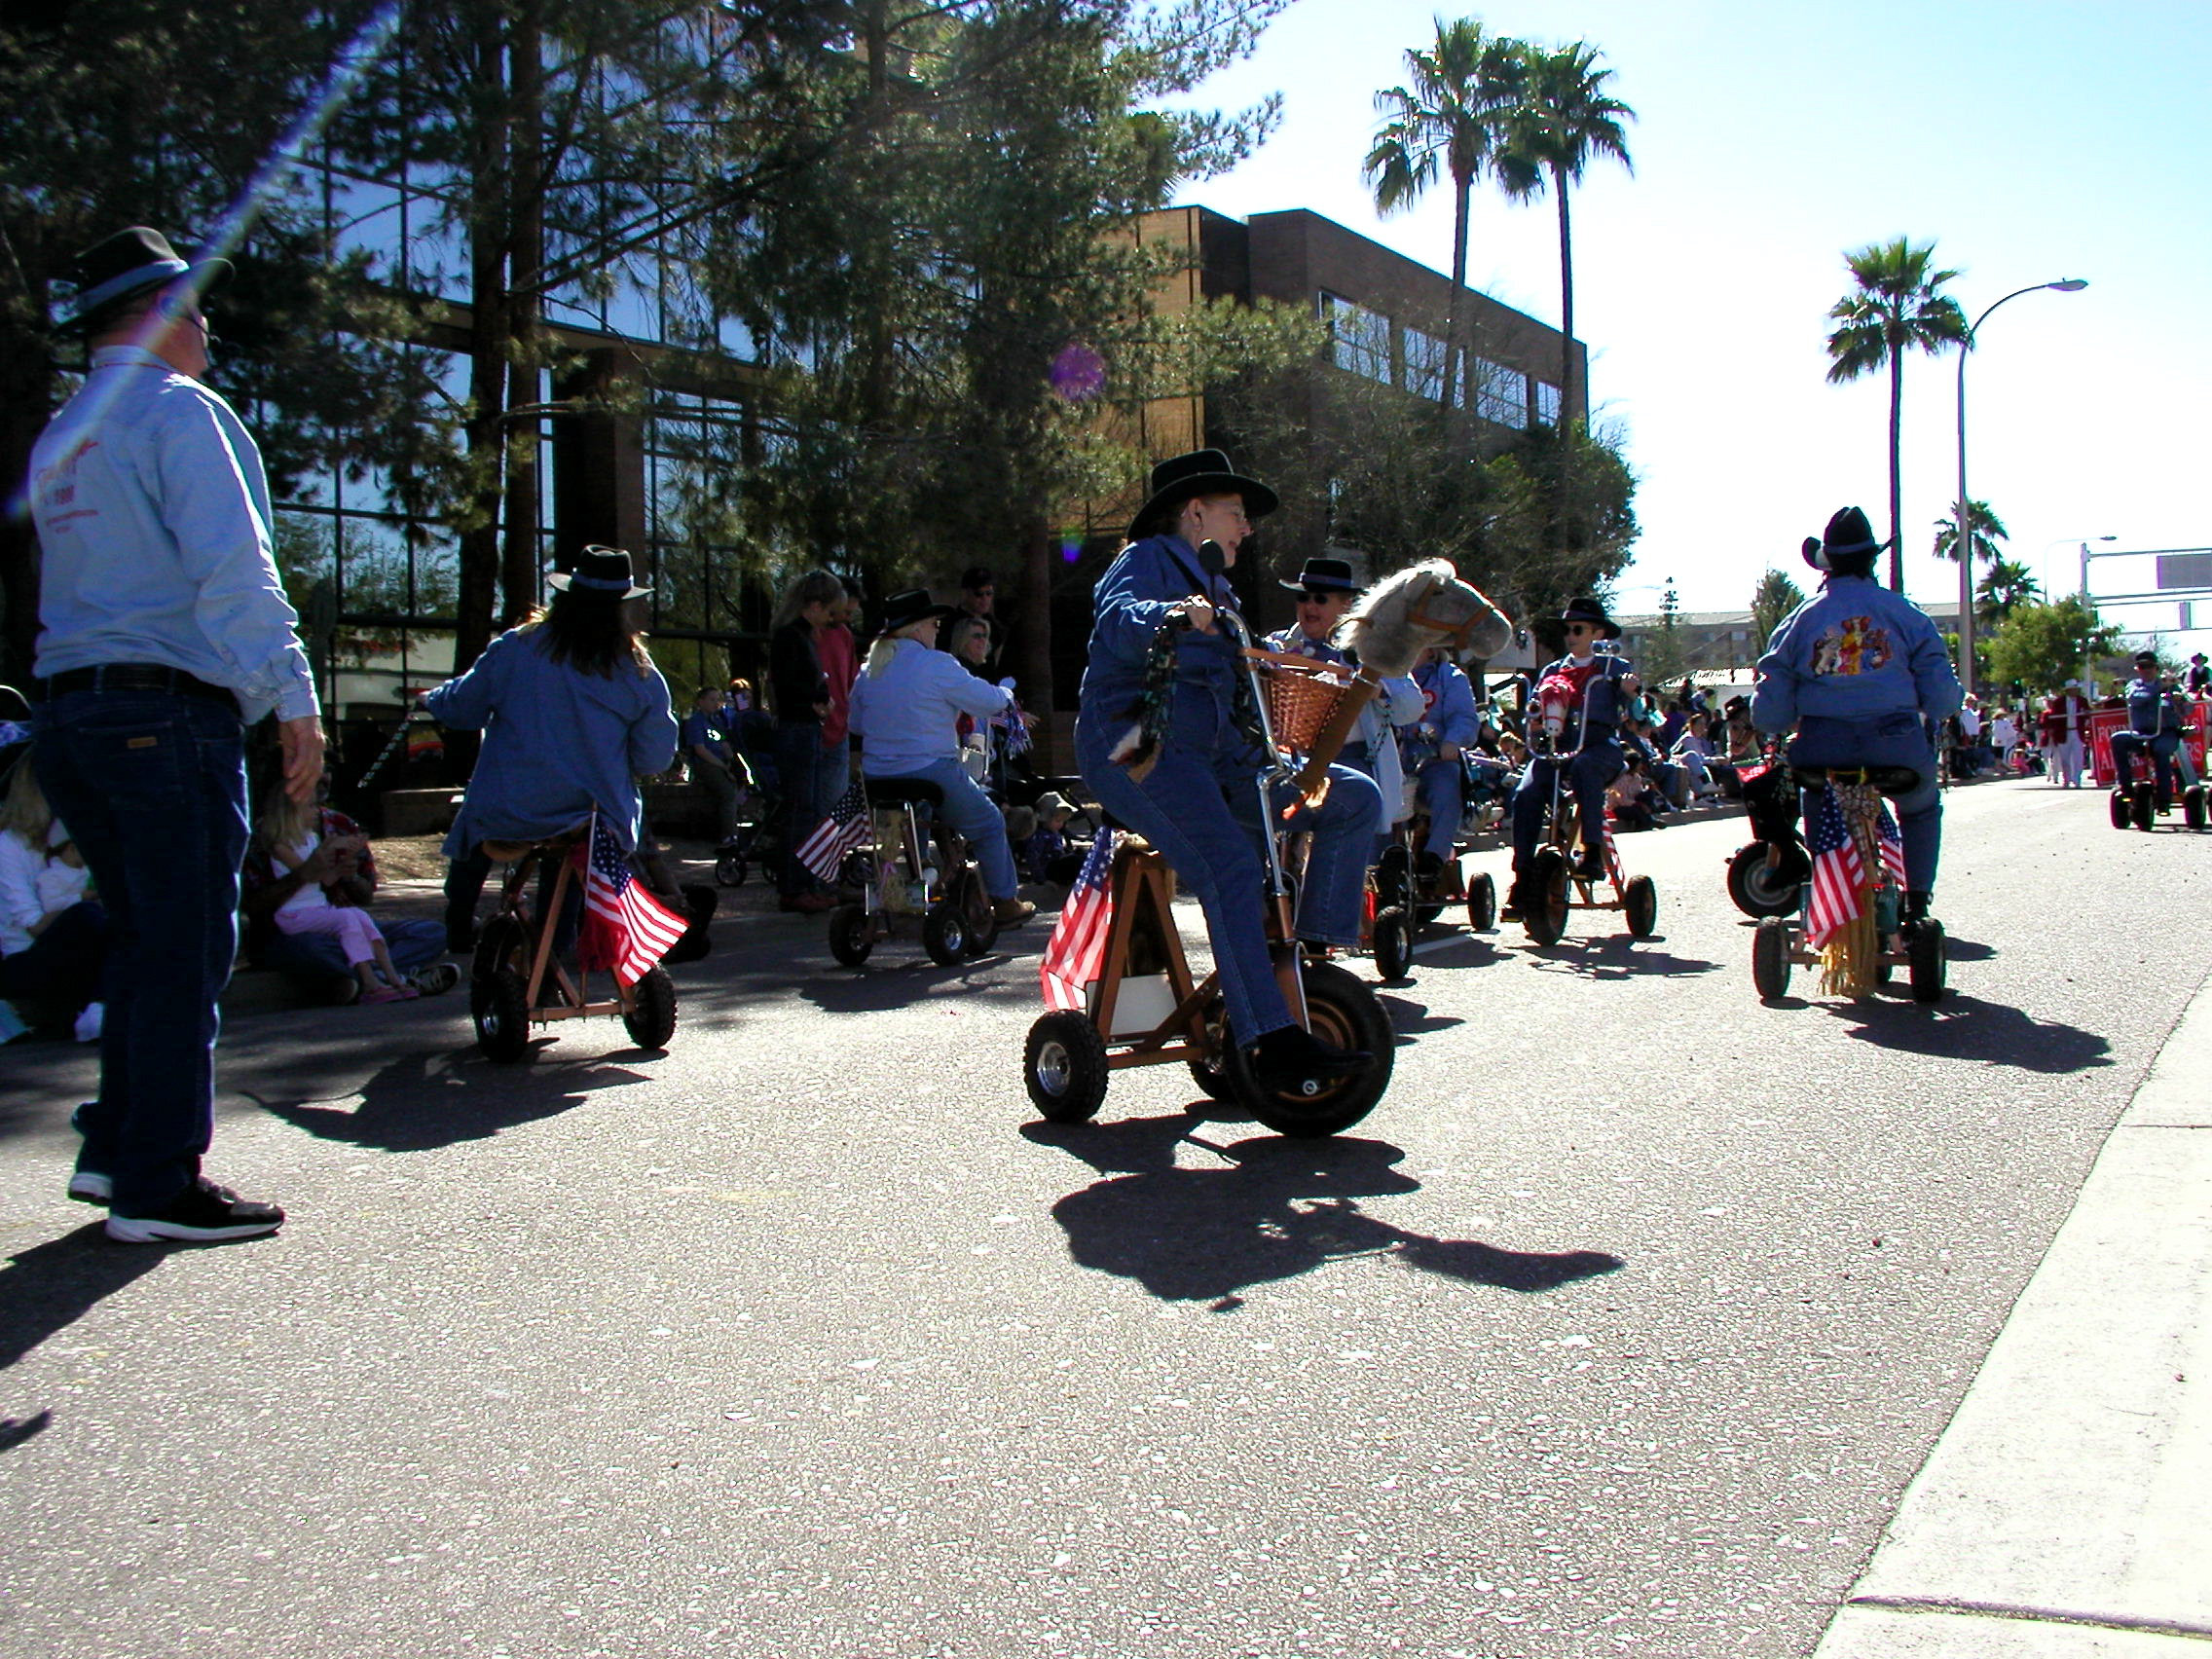
pedestrian, crowd, parade, arizona, festival, paradadelsol, scottsdale